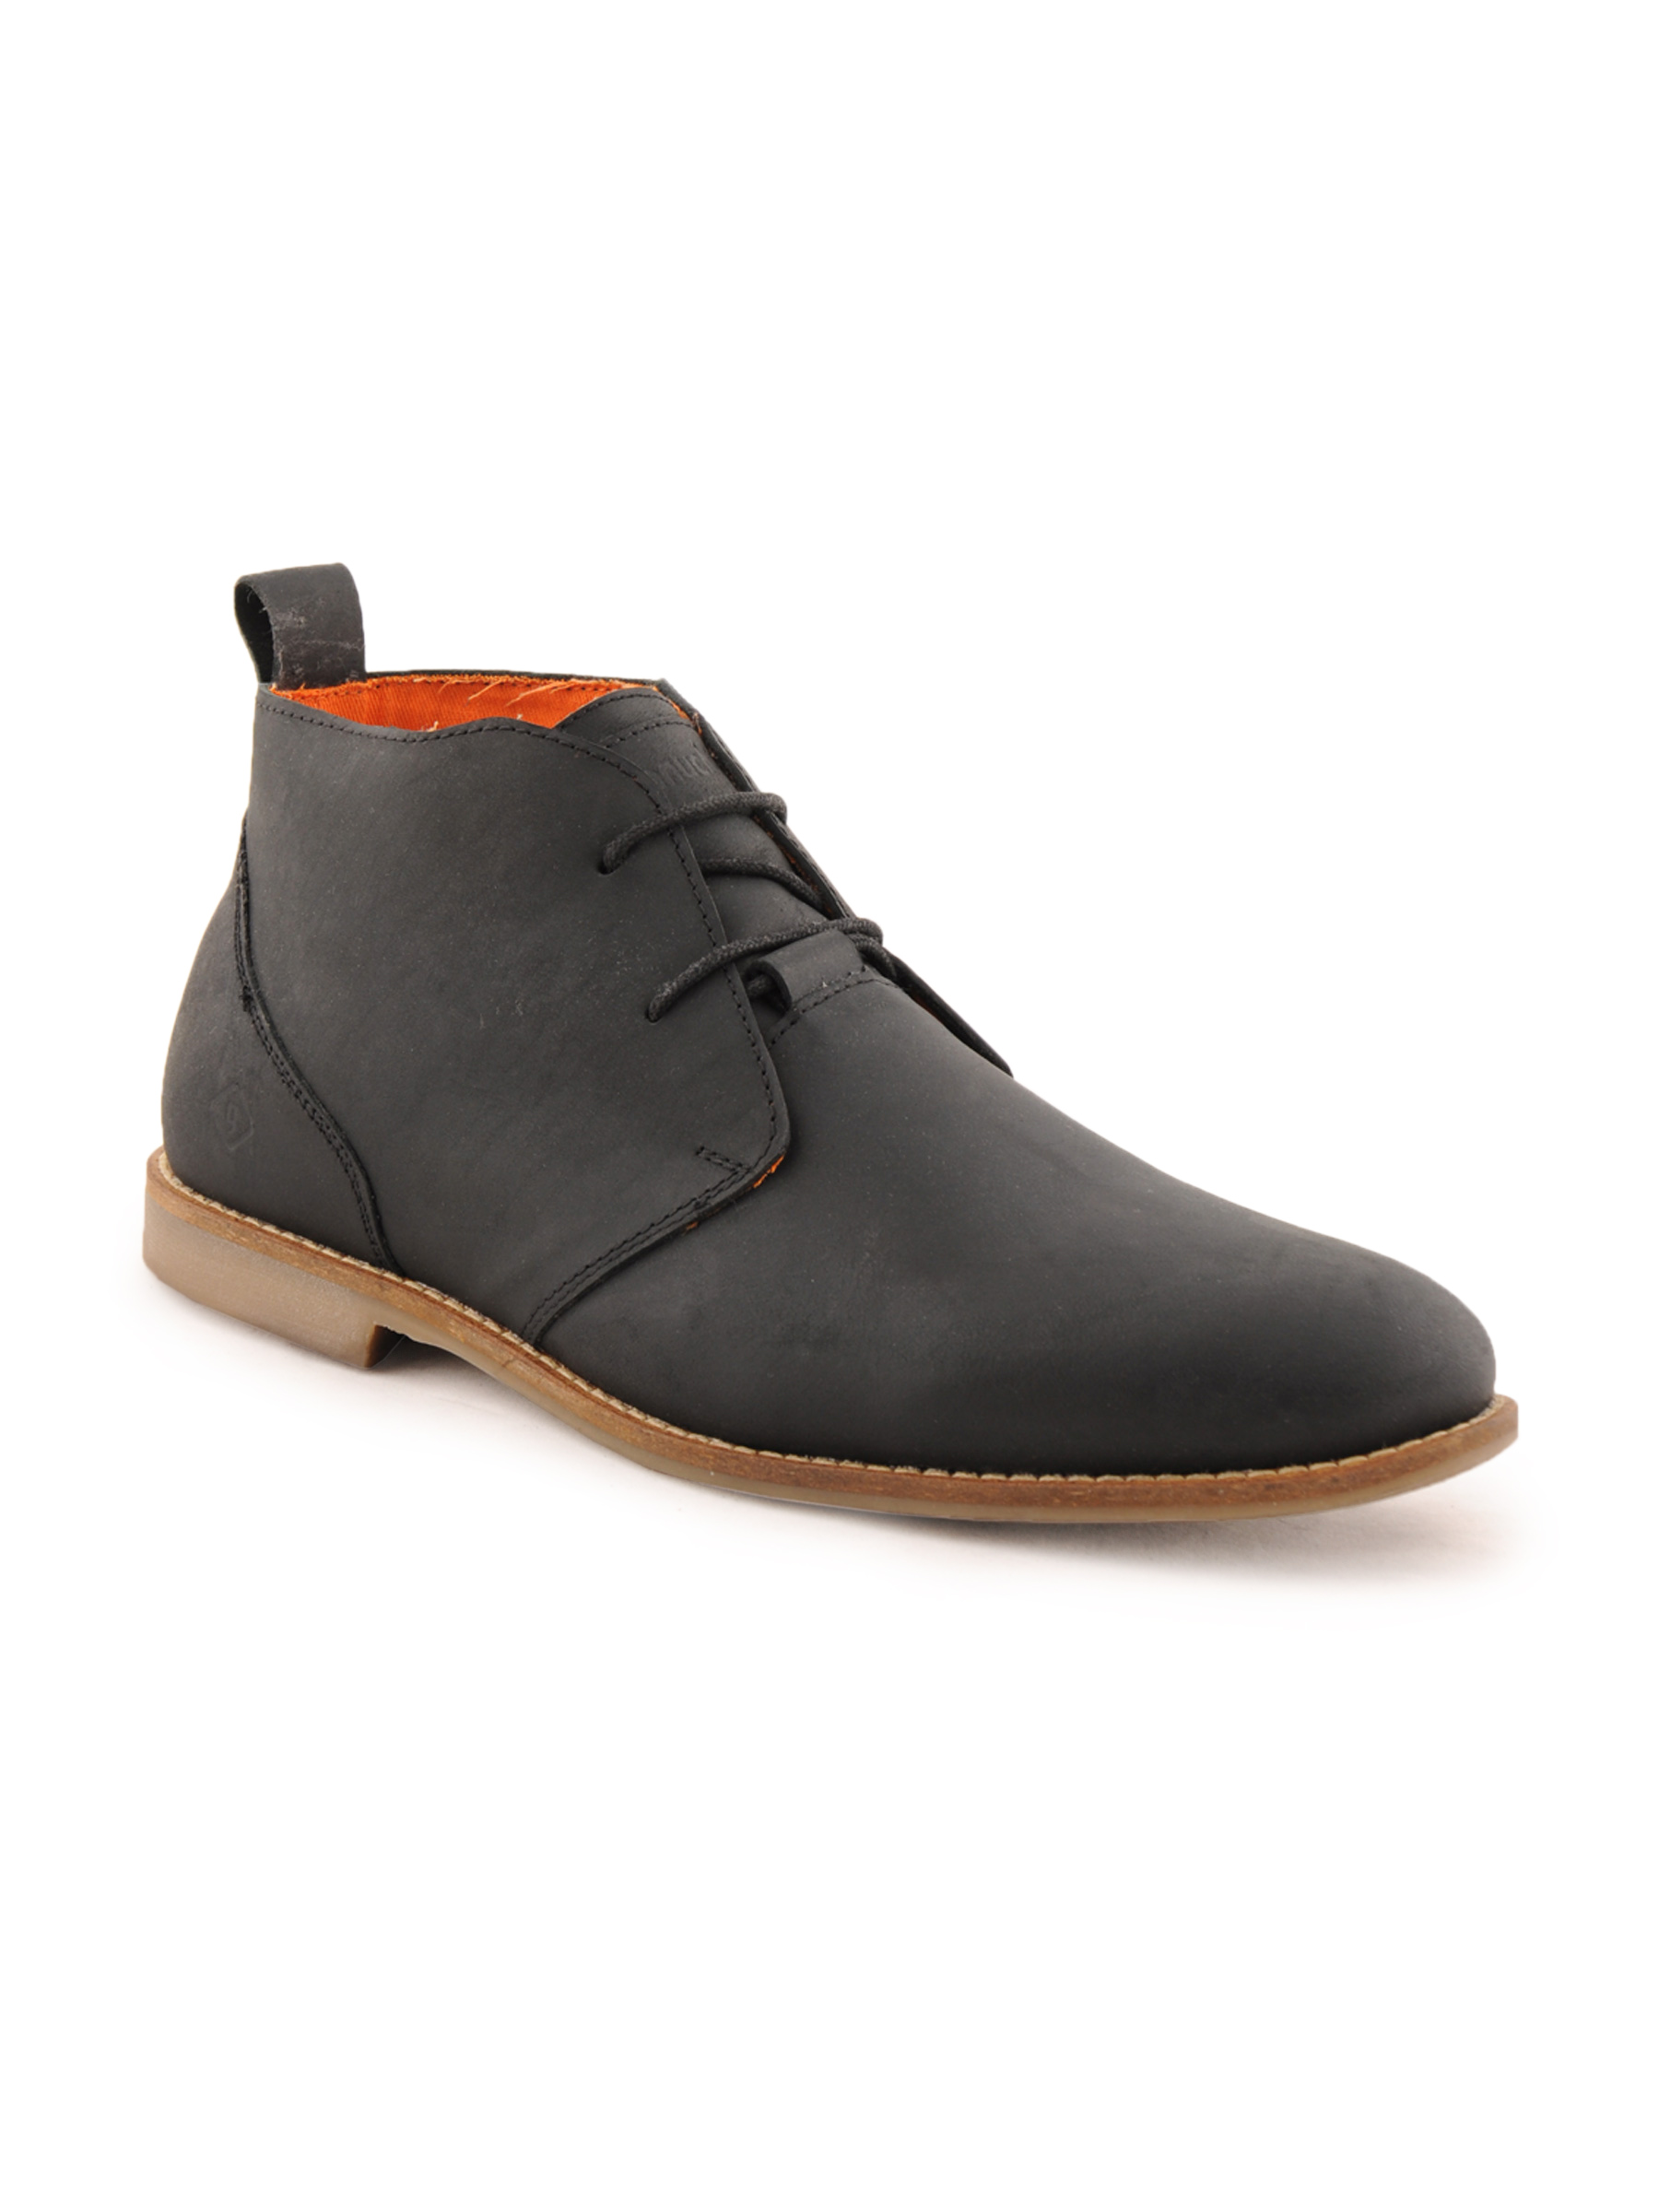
Ganuchi Men Casual Black Casual Shoes
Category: Footwear / Shoes / Casual Shoes
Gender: Men
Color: Black
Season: Fall 2012
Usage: Casual